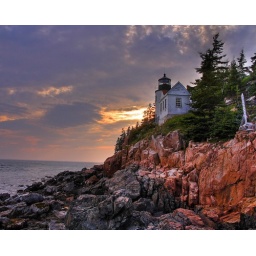
A beautiful time near an ocean lighthouse in Acadia National Park, Maine.